Kurt Fricke

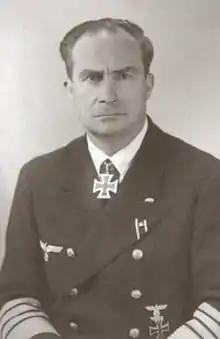

Kurt Fricke (8 November 1889 – 2 May 1945) was an Admiral with the Kriegsmarine (navy) of Nazi Germany during World War II and a recipient of the Knight's Cross of the Iron Cross.